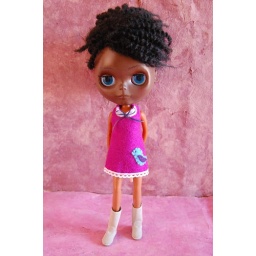
The blue bird - handmade Lolita dress in felt for Blythe Doll